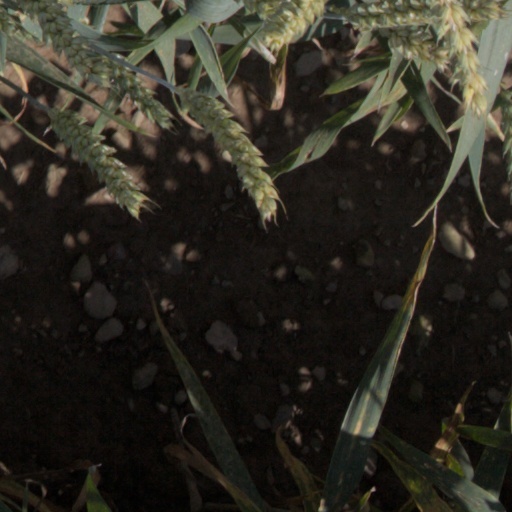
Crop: wheat